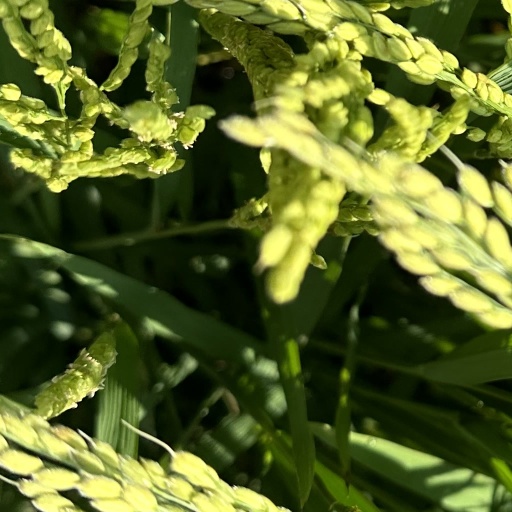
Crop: rice